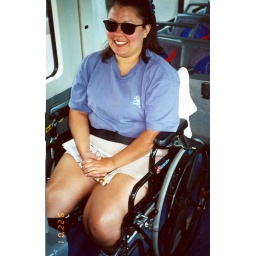
Michelle being strapped in like a race car driver in her wheelchair on the bus at the Space Center